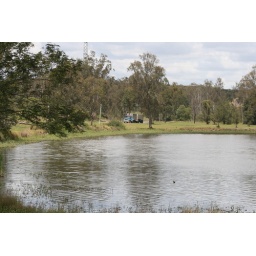
swanbank power station  lake with truck in the distance